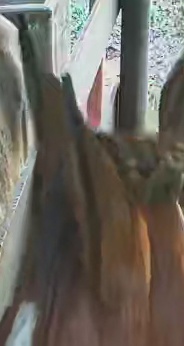
Face region: ears (position_of_ears)
Pain indicator: not_present